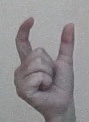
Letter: nun